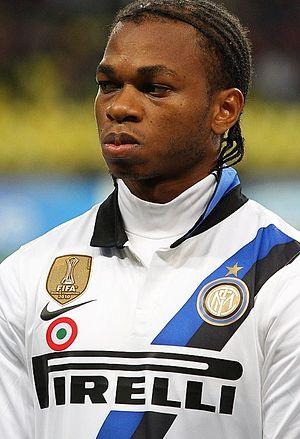
Joel Chukwuma Obi, plus simplement connu sous le nom de Joel Obi, né le 22 mai 1991 à Lagos au Nigeria, est un footballeur international nigérian qui évolue au poste de milieu de terrain au Torino FC.